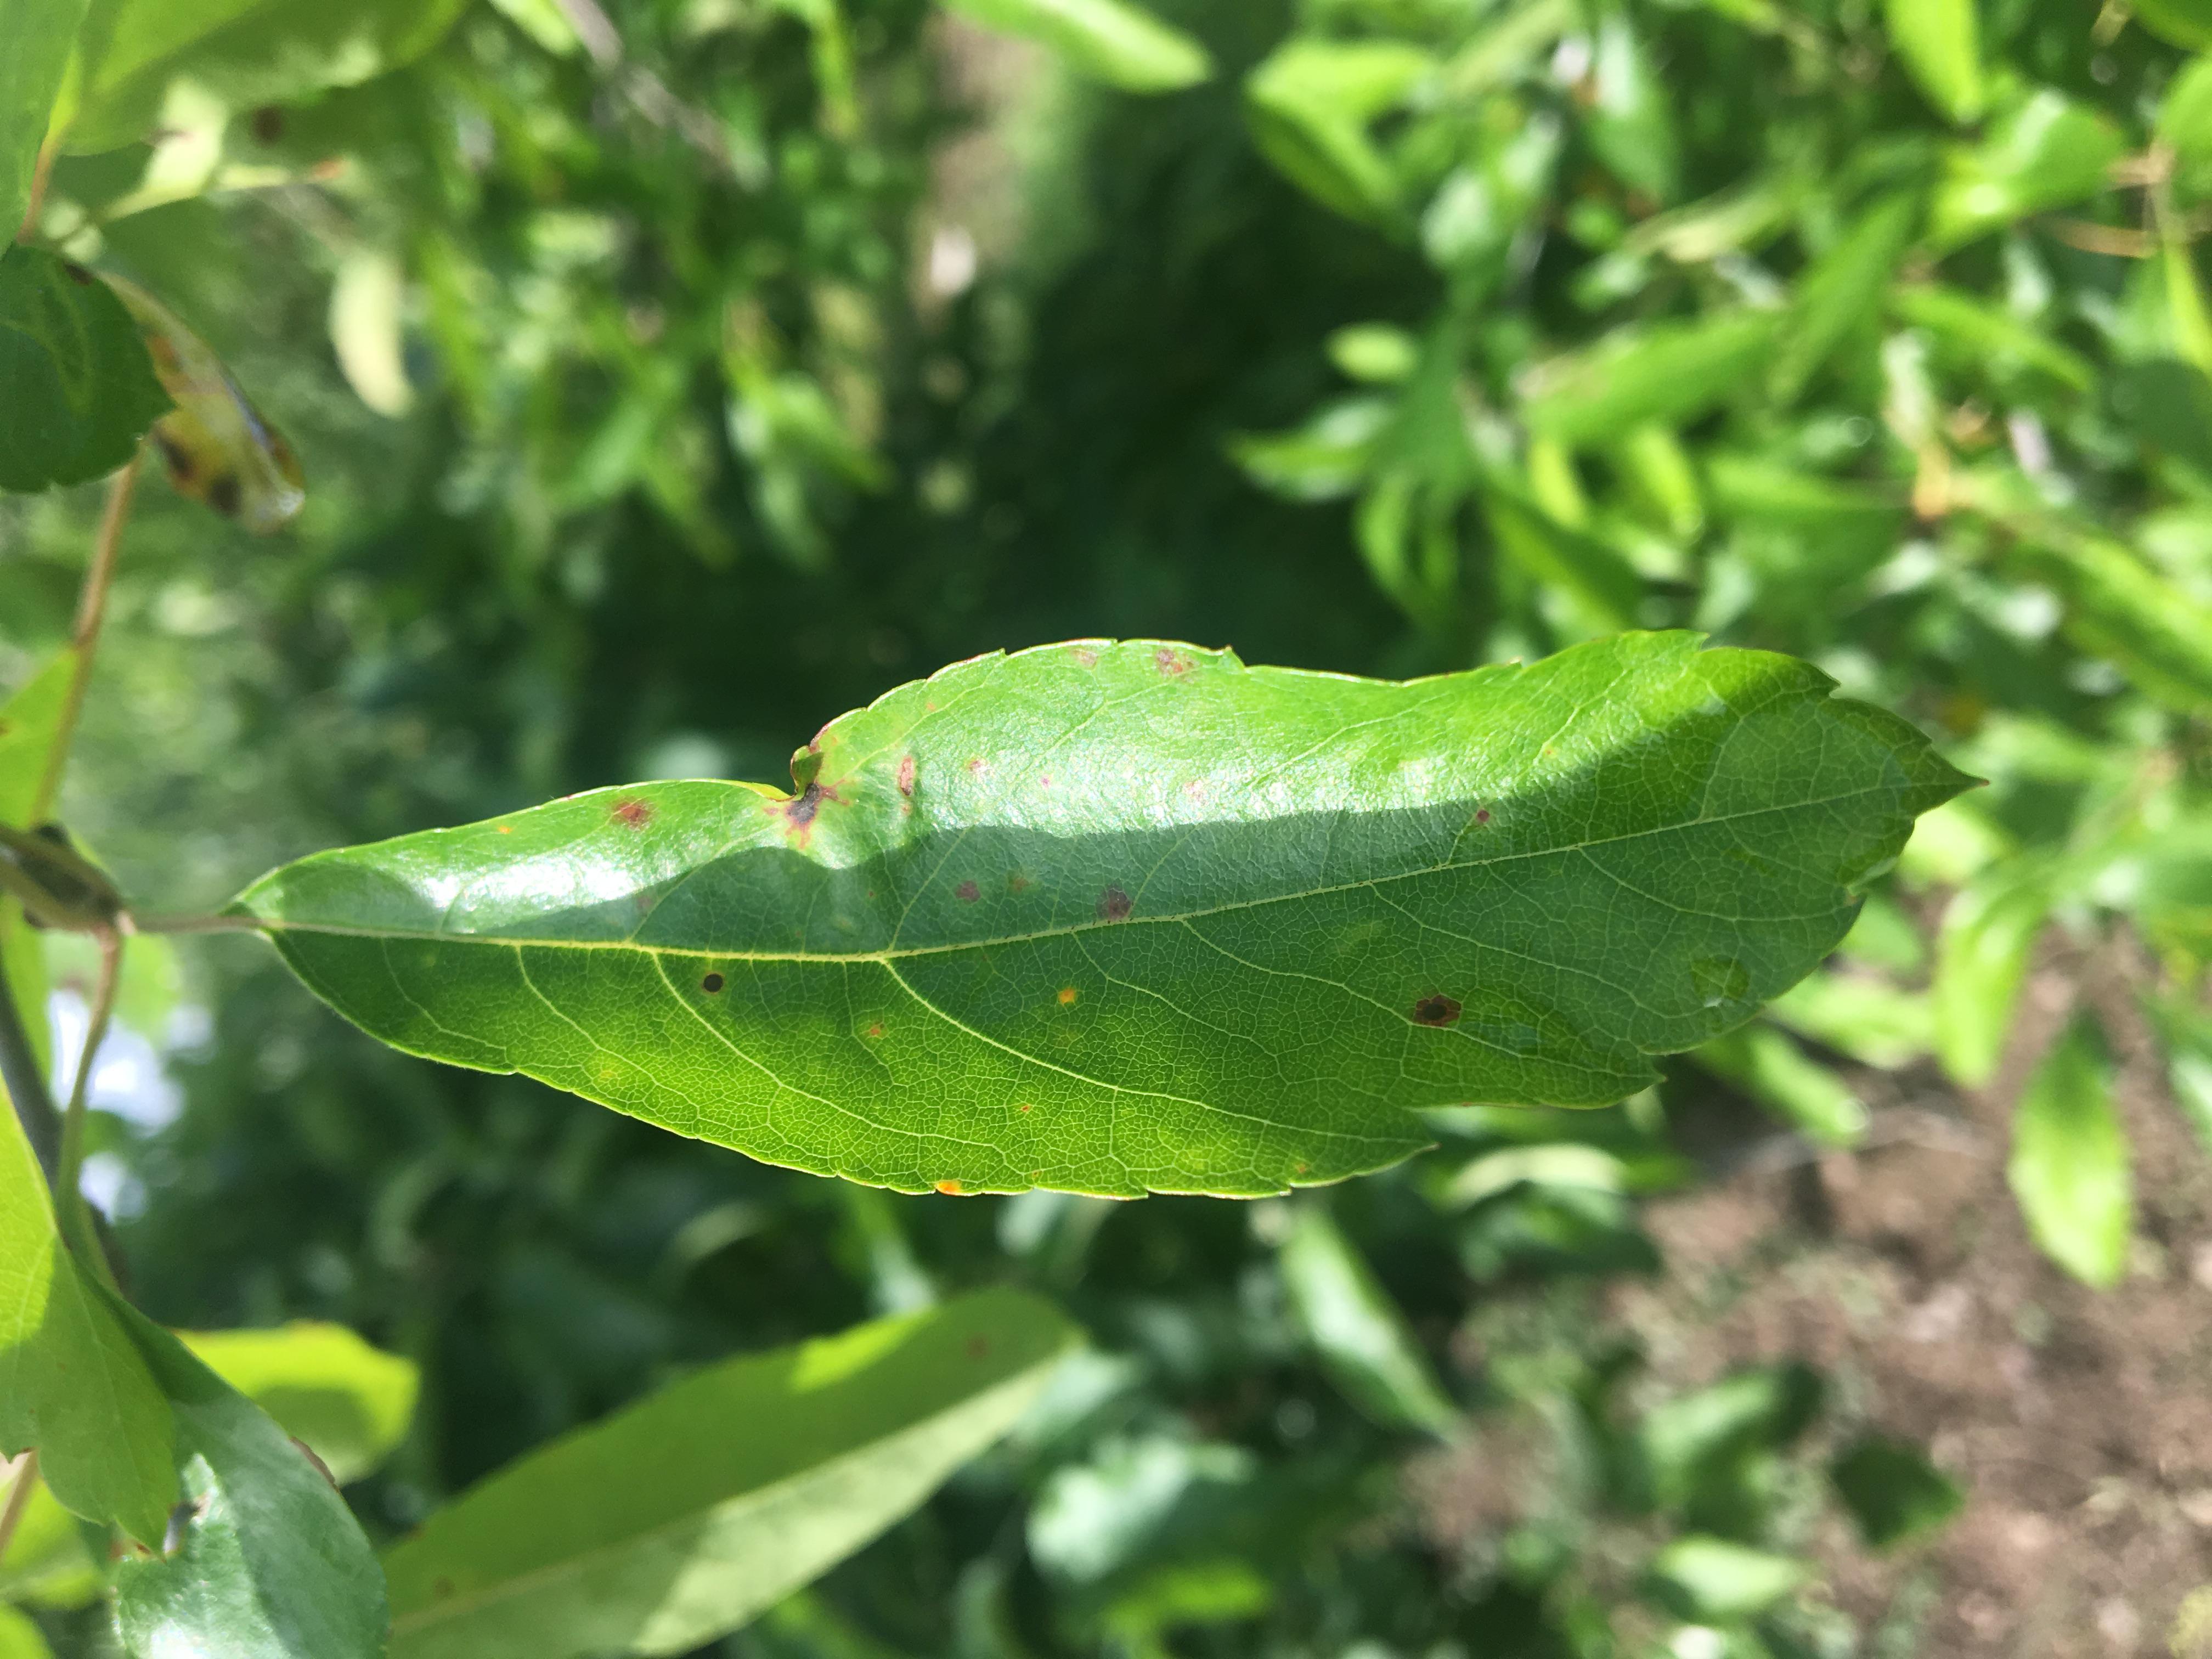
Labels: complex